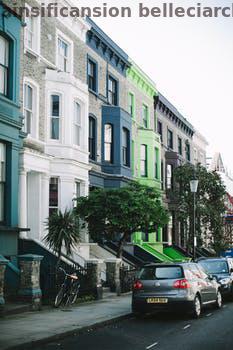
Label: Watermark